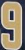
Number: 9